Typhoon Songda (2016)

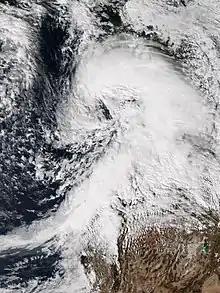
Songda as a hurricane-force low near Western Washington on October 15

Moving eastward at , shortly after the JMA downgraded Songda to a severe tropical storm early on October 13, the system completed an extratropical transition south of the Aleutian Islands. After the system weakened into a gale-force low and crossed the 180th meridian again in the afternoon, the National Weather Service (NWS) office in Portland dubbed it the "Ides of October storm" on the next day. On October 15, the system turned northeastward and underwent an explosive intensification. The Ocean Prediction Center (OPC) reported that Post-Tropical Cyclone Songda developed into a hurricane-force low approximately west of Astoria, Oregon at 11:00 PDT (18:00 UTC), 6 hours before with the central pressure decreasing to .